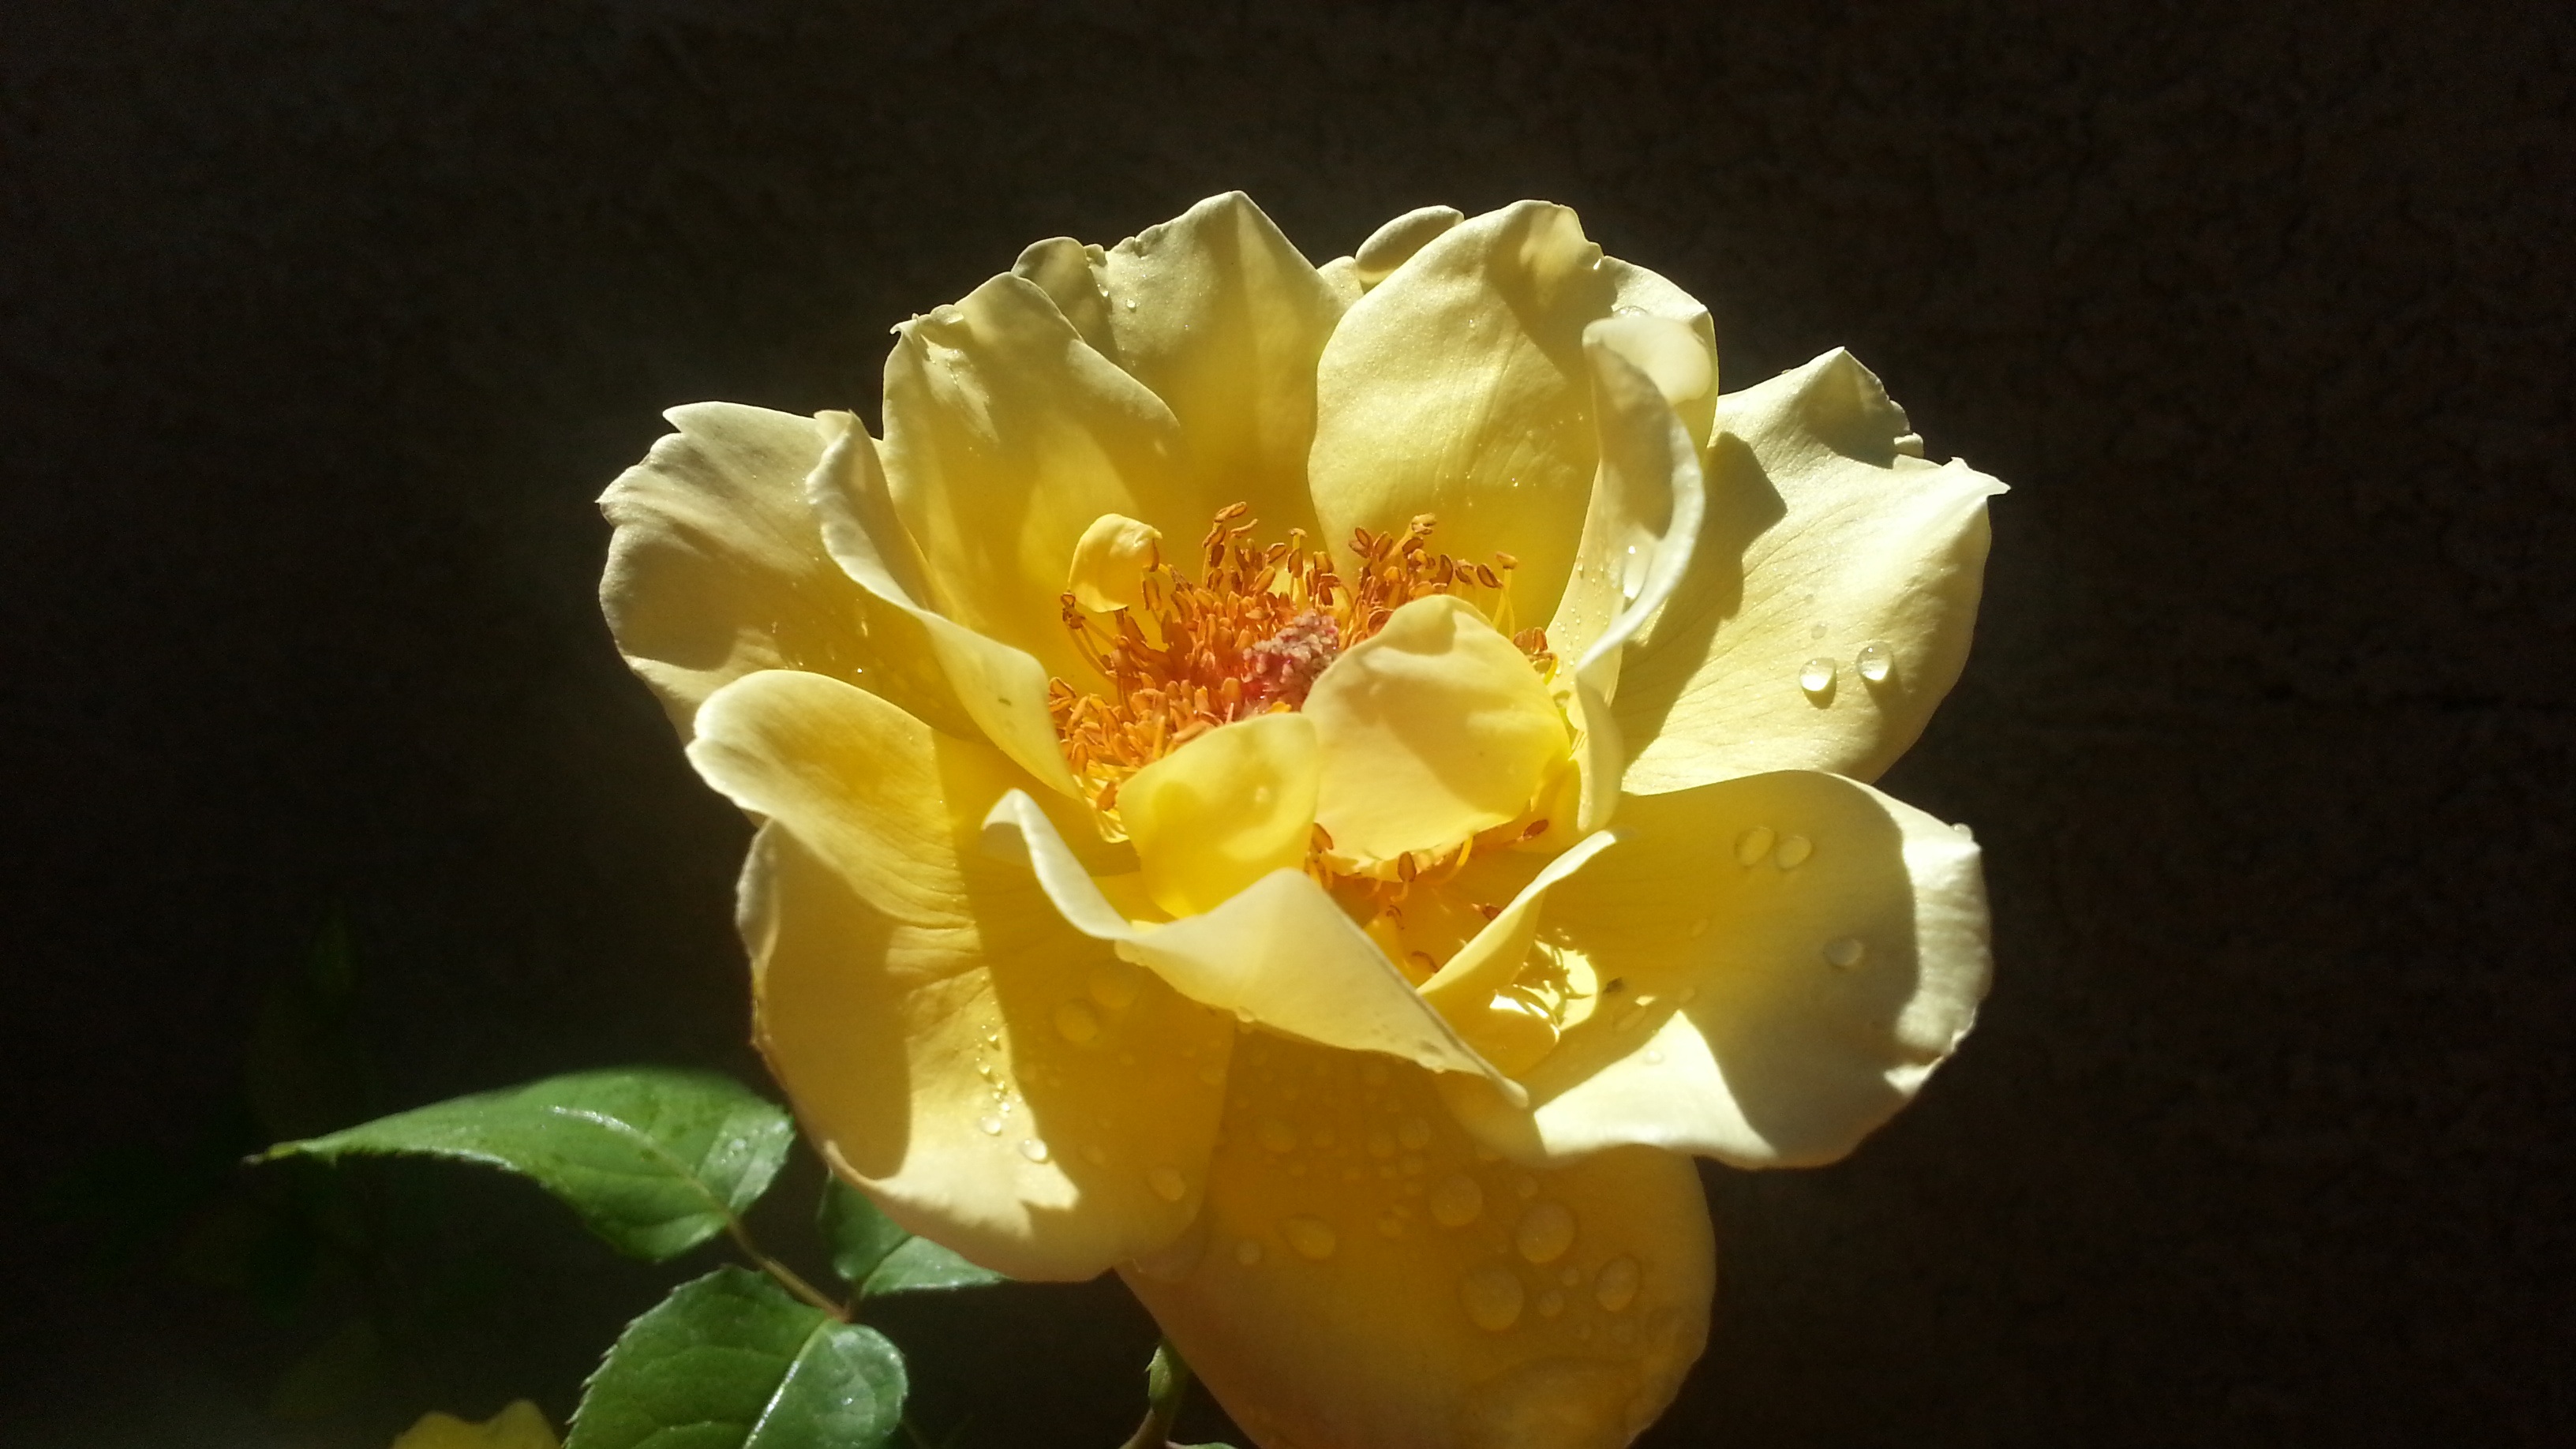
blossom, plant, flower, petal, rose, yellow, flora, petals, floribunda, macro photography, flowering plant, water drops, garden roses, rose family, land plant, rose order, austrian briar